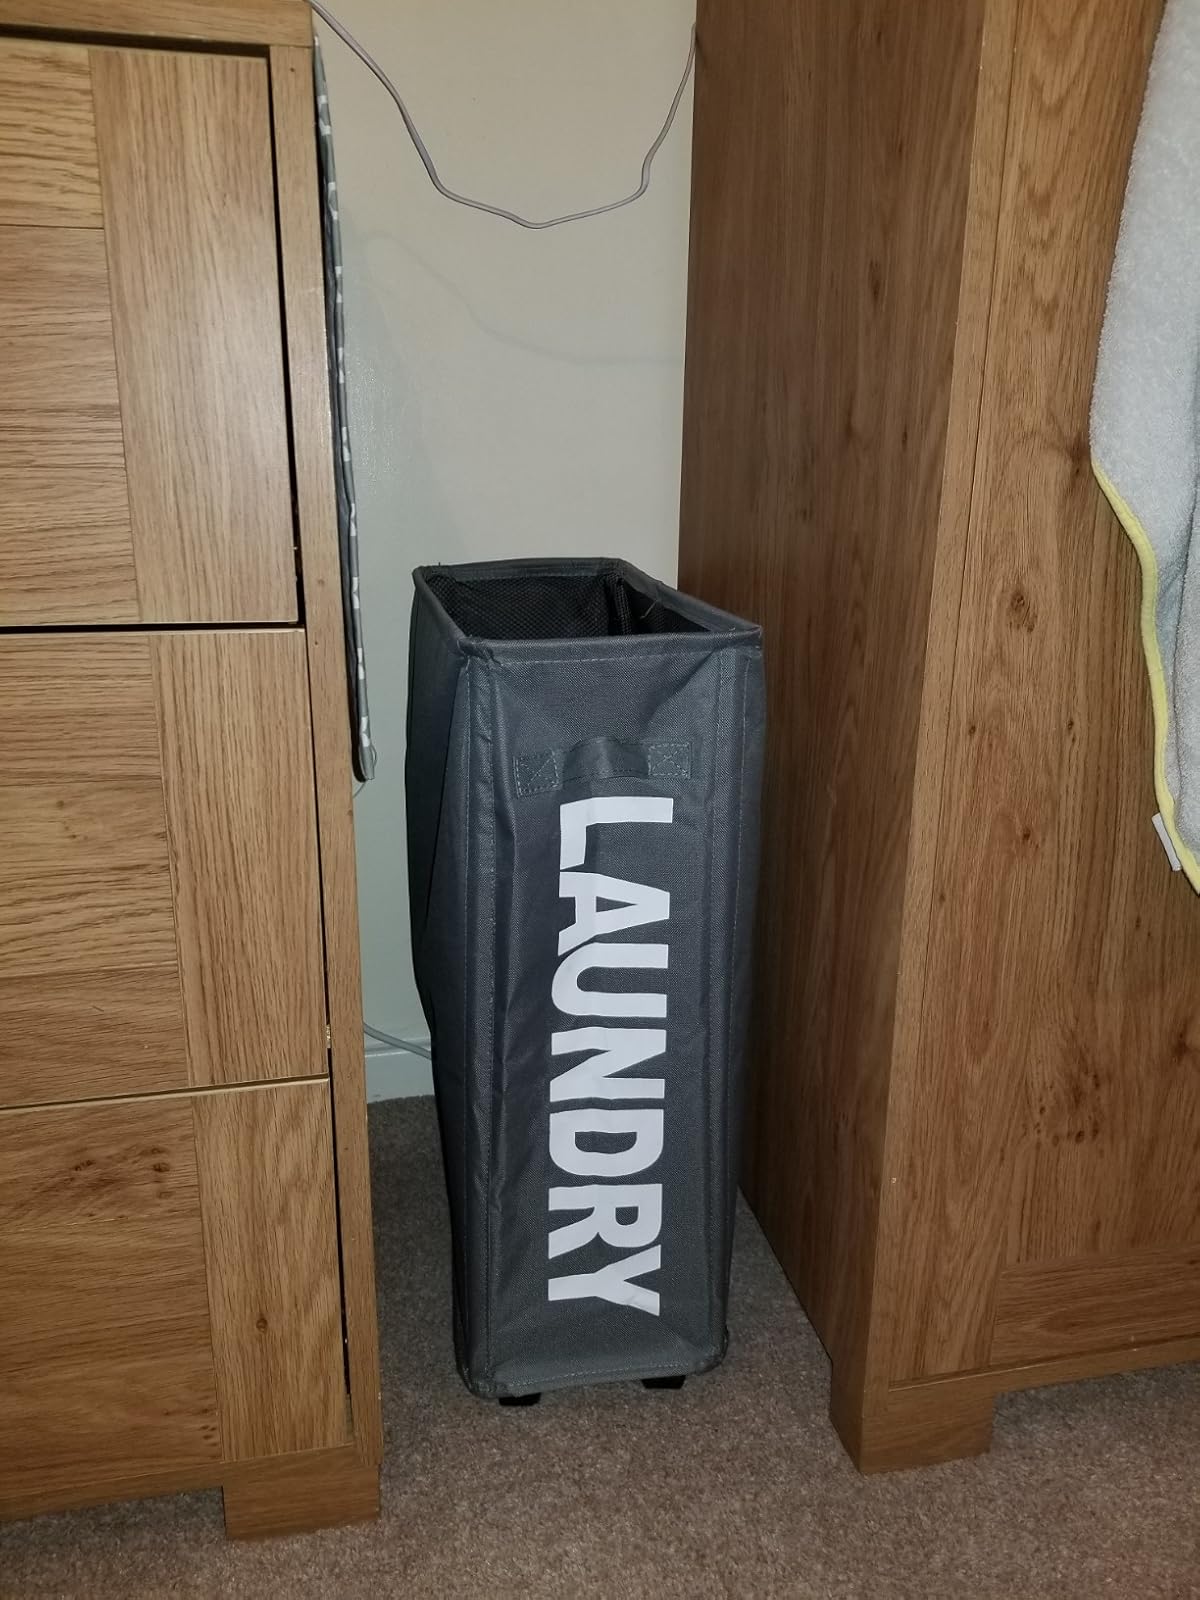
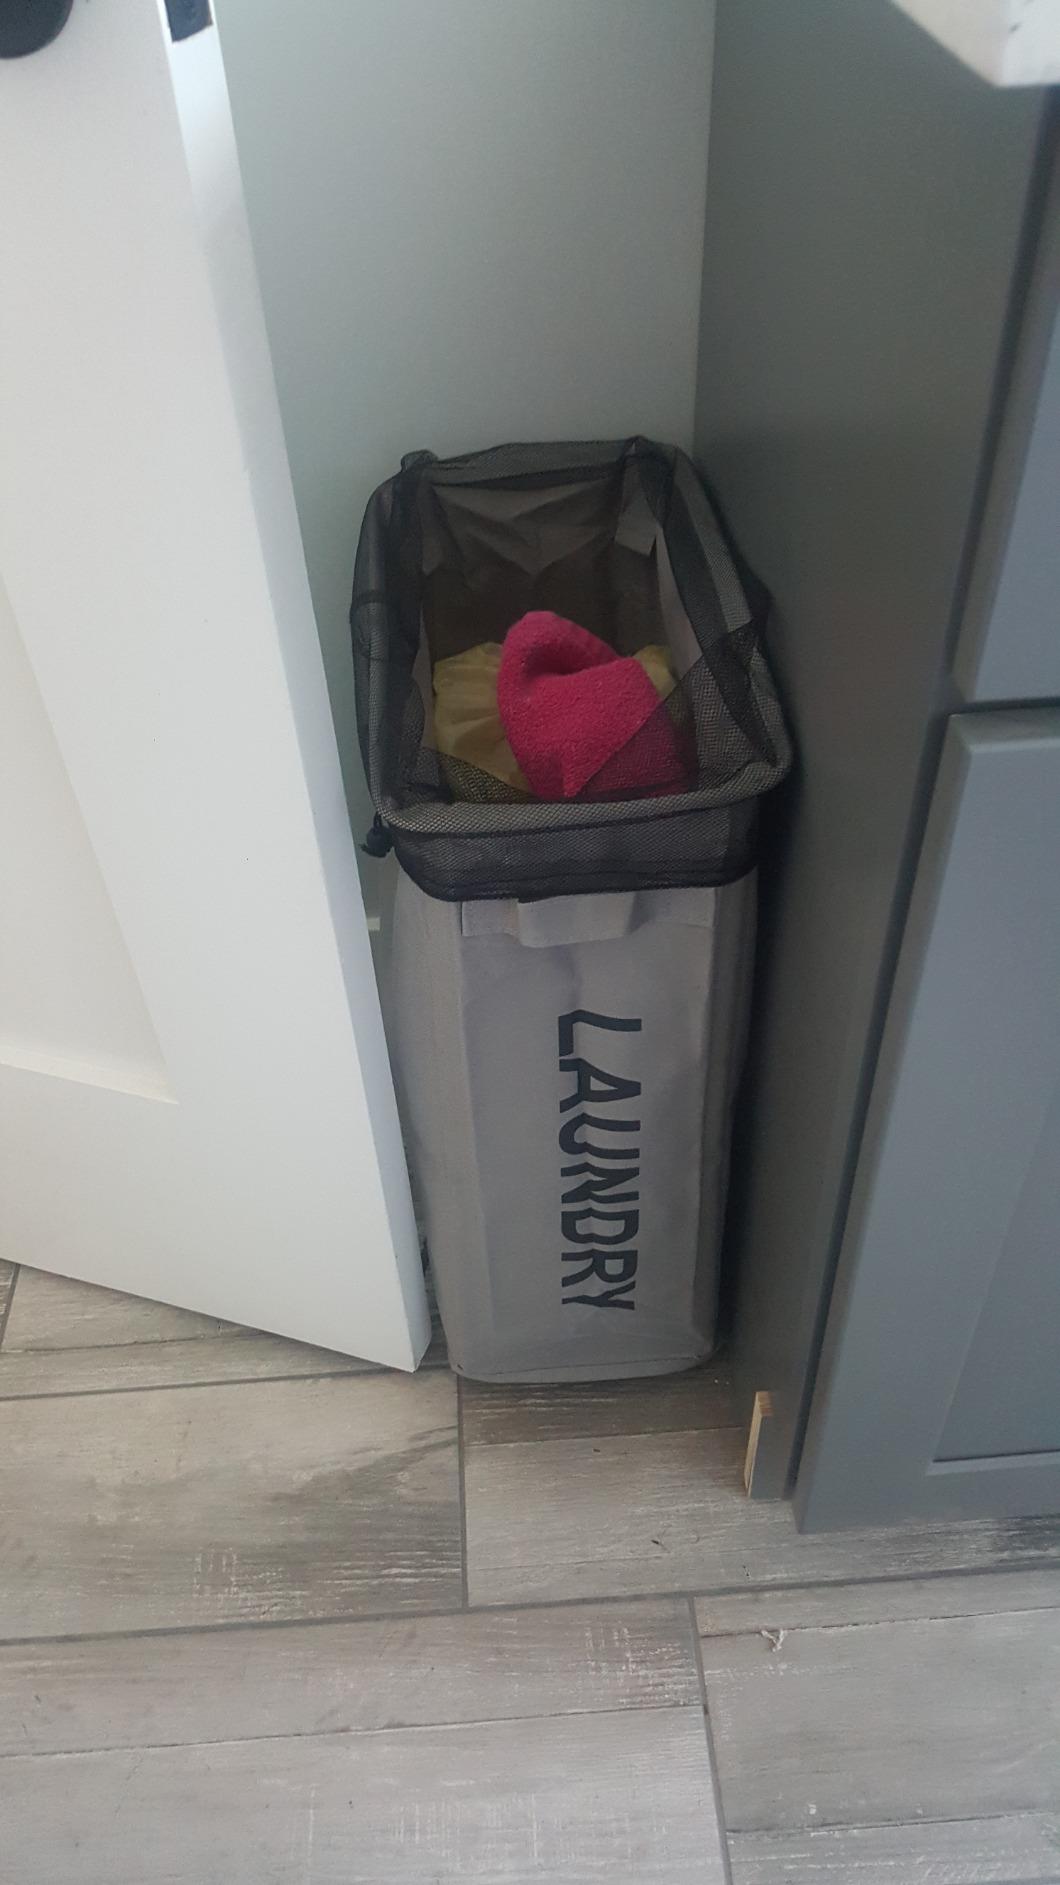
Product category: items_hamper
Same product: no